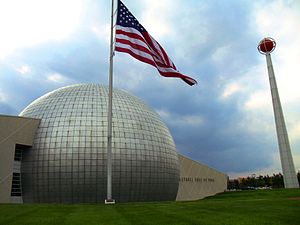
Naismith Memorial Basketball Hall of Fame
Naismith Memorial Basketball Hall of Fame i Springfield.
Naismith Memorial Basketball Hall of Fame er den officielle hall of fame for sporten basketball, beliggende i byen Springfield i Massachusetts, USA, den by hvor James Naismith i 1891 opfandt sporten. Den blev oprettet i 1959, og hvert år nomineres nye medlemmer til optagelse.